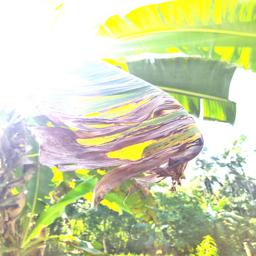
Label: MALBHOG LEAF